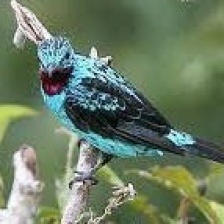
Species: SPANGLED COTINGA
Scientific name: COTINGA CAYANA